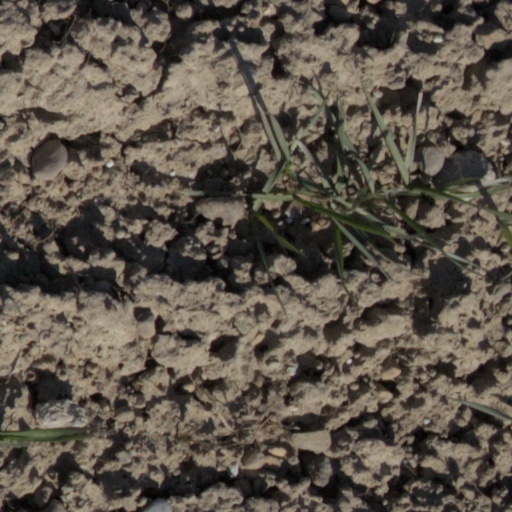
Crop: wheat